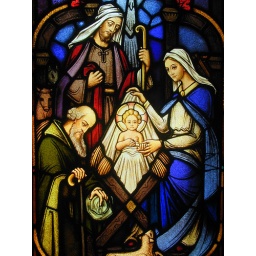
Rarely viewed window in office of Chapel at Milwaukee Soldiers' Home.